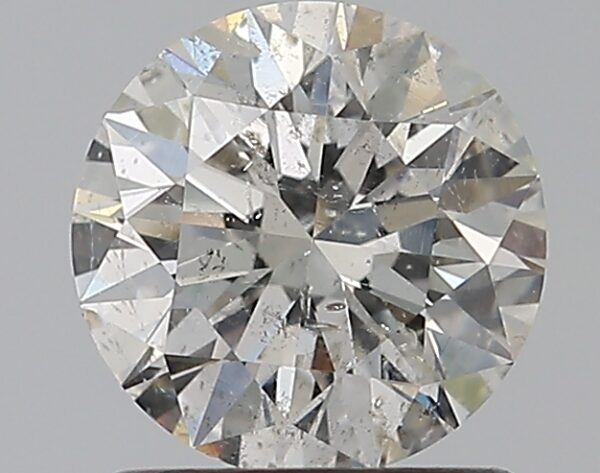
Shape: round
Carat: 1.01
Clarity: SI2
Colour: H
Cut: EX
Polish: EX
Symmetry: EX
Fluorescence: VSL
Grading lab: IGI
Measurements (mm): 6.41 x 6.37 x 4.02